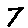
Label: 7